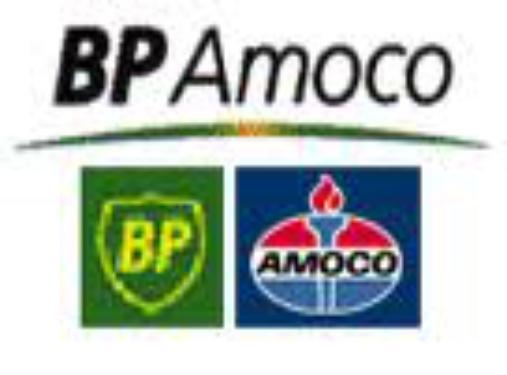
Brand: Amoco
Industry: Others